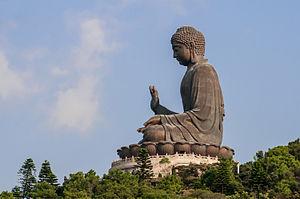
Tian Tan Buddha, aussi connu comme le «
Le Bouddha de Tian Tan, en anglais Tian Tan Buddha, en cantonais 天壇大佛, Tiāntán Dàfó, est une statue monumentale de Bouddha Amoghasiddhi en bronze située à Hong Kong, en République populaire de Chine.